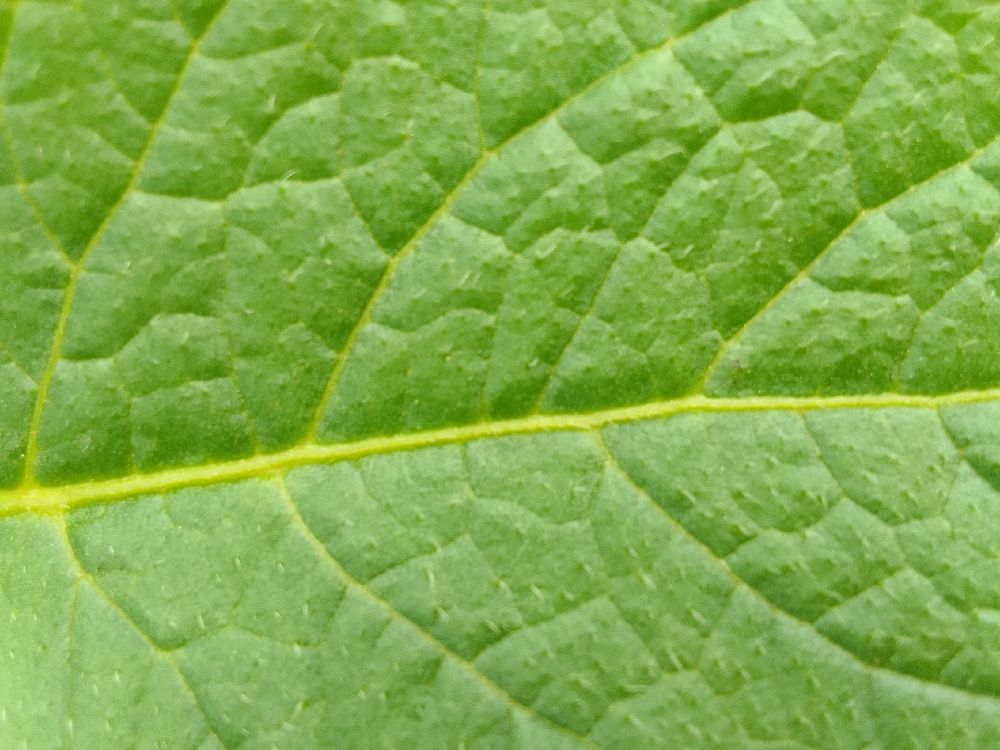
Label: Healthy